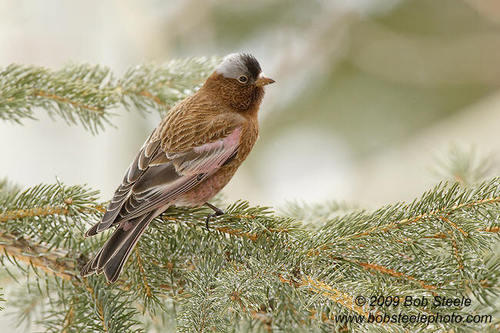
this small, brown, perching bird has a white and black crown and white-frosted black wingtips and tail, with slight pinkish-red on its wingbars and secondaries.
a brown bird with a black and one white patch on its crown, brown spotted body, pink wingbars, and black wingtips and tail.
this bird has beautiful mult-icolored wings that are layered in the perfect pattern.
this bird has a brown overall body color with a black crown and white nape.
this is a brownish red bird with a black and white crown and darker brown, pink and white feathers.
this light brown bird has a black and white head along with some pink throughout the wings.
this particular bird has a belly that is brown and tan
this is a brown bird, with a grey crown, and a short bill.
this is a brown bird with pink coverts, black and grey crown and a pointed yellow beak.
this bird has a pink primary and a brownish red breast coloration
Species: Gray Crowned Rosy Finch